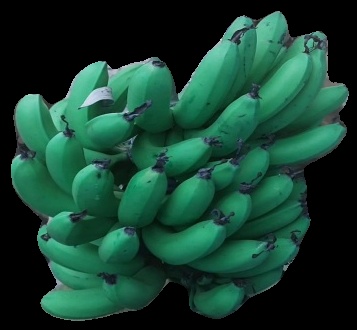
Variety: pachbale
Grade: grade3